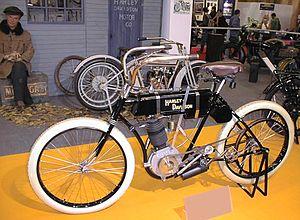
«